Dassault Mirage 2000

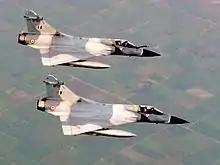
IAF Mirage 2000 in Cope India 2004

As India placed its third Mirage 2000 order, the government announced its intention to upgrade the existing fleet, as well. A period of protracted negotiations followed for the next several years, during which India and Dassault came close to signing a contract several times.